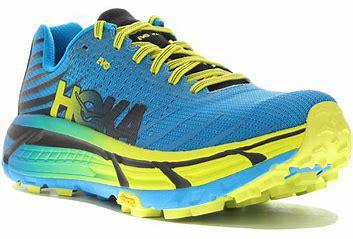
Brand: Hoka
Model: 100